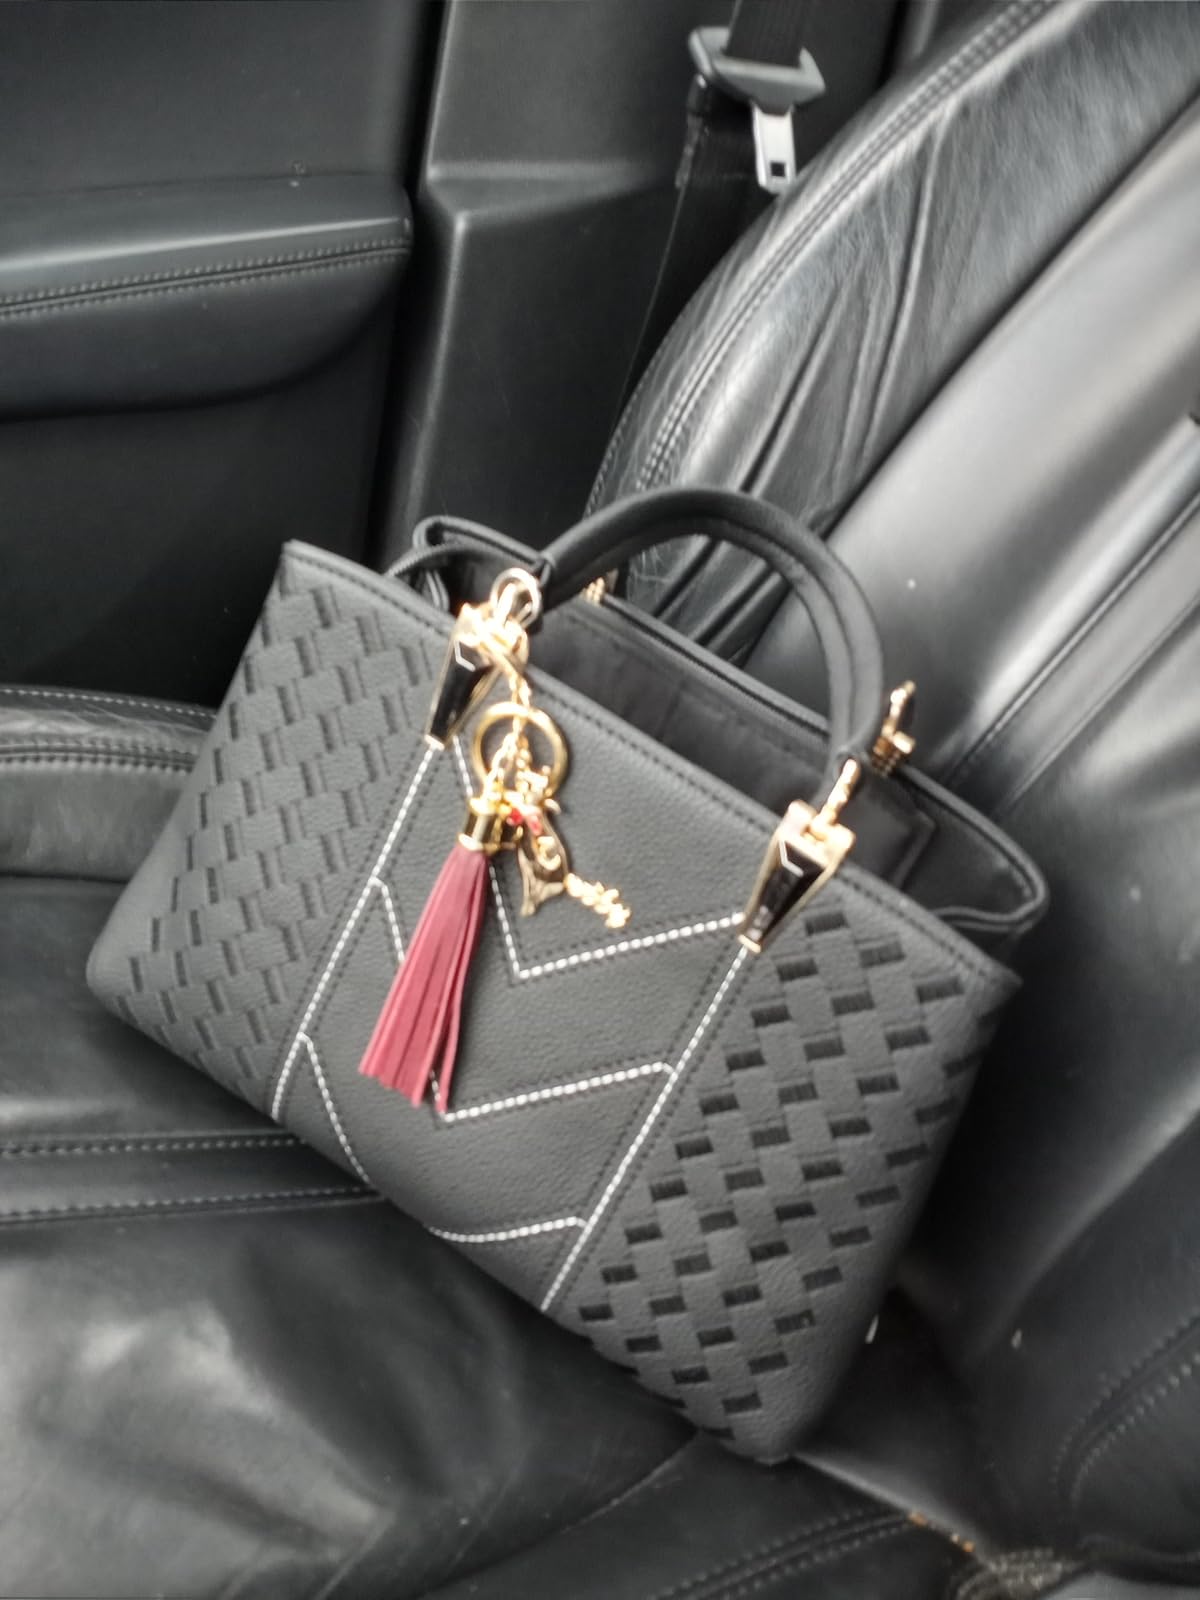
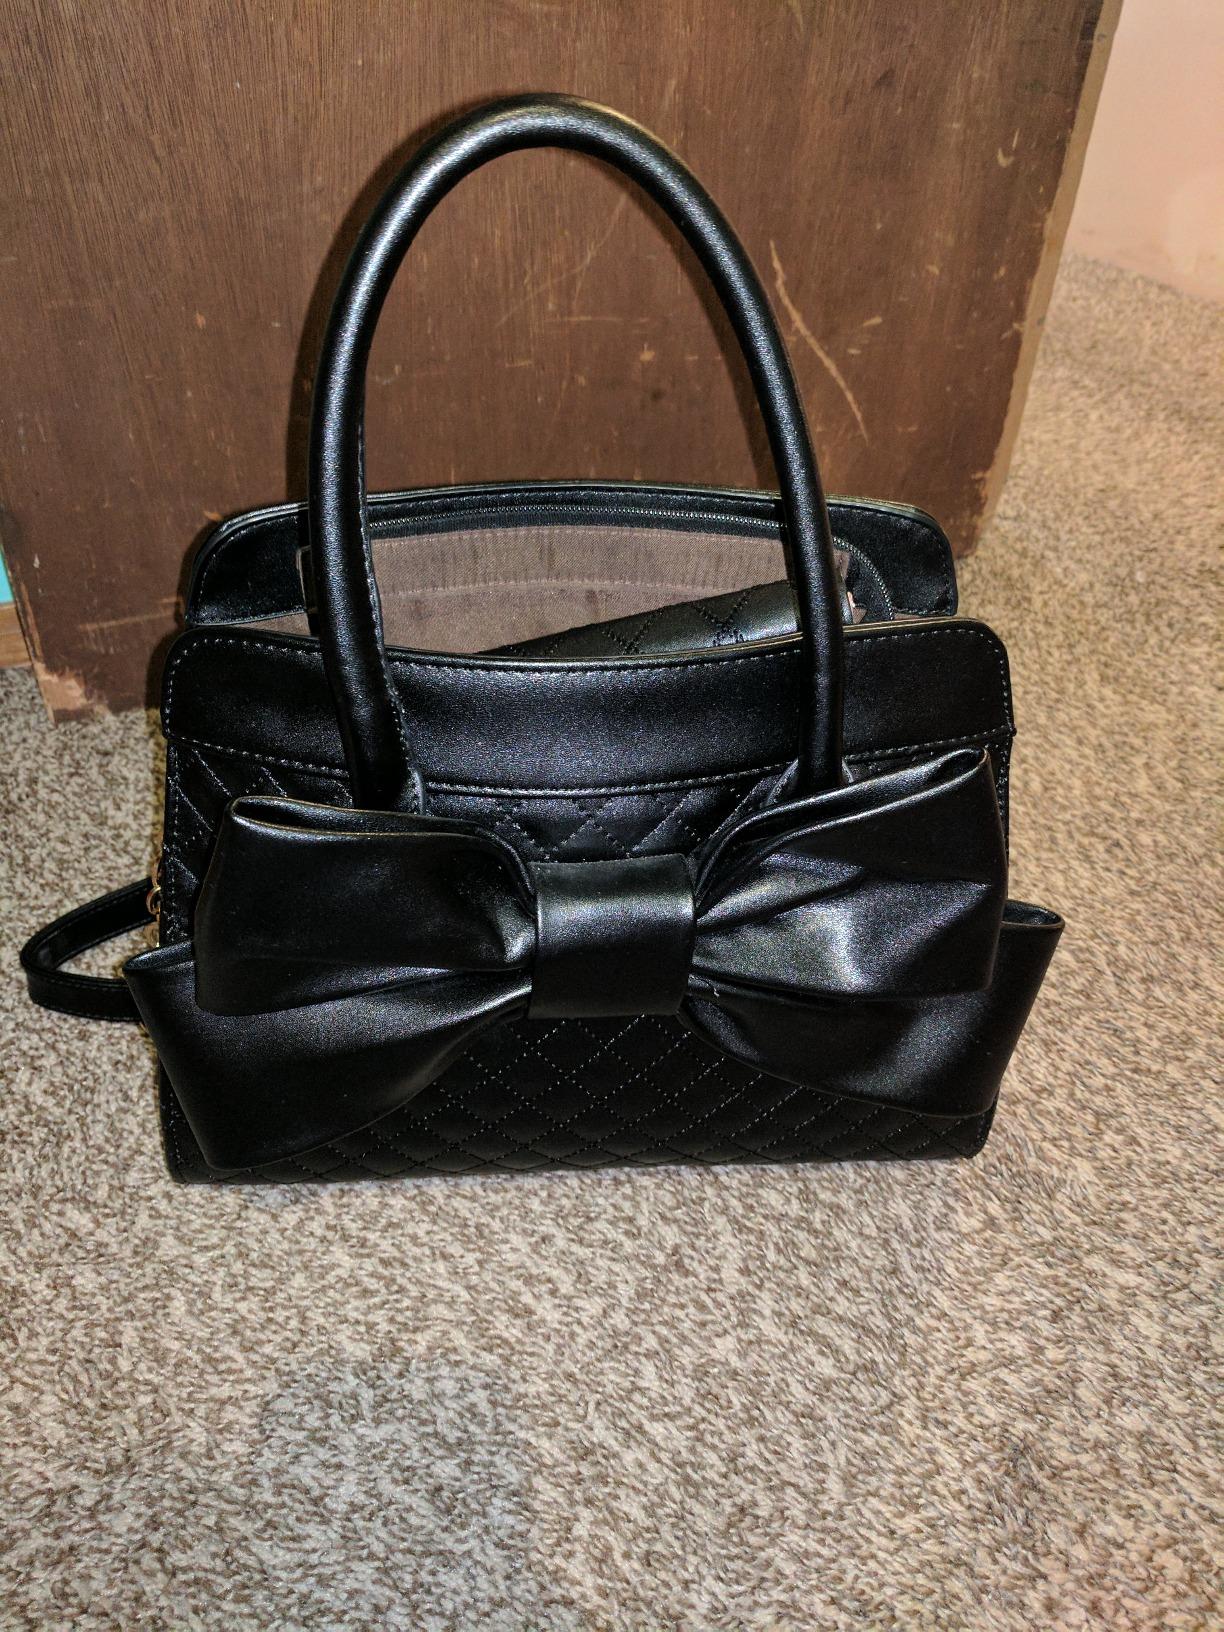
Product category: accessories_handbag
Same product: no